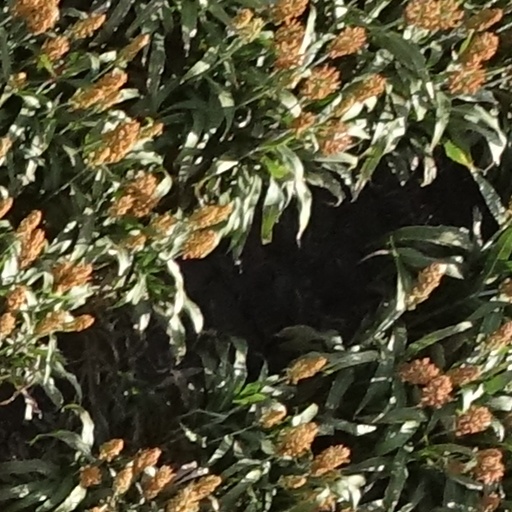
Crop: sorghum